Dresden Hauptbahnhof

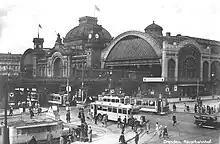
The Hauptbahnhof in ca. 1930

One obstacle to operations until then was that it was difficult to reach the terminal tracks in the eastern precinct. As a remedy, a new through track was built through the north hall between platforms 10 and 11, replacing a luggage platform. This would henceforth be used for the passage of additional trains to the eastern precinct and for the passage of unattached locomotives and freight traffic. To take advantage of the sharp rise in through passenger traffic, the covered side hall next to the south hall was demolished, so that the two freight train tracks could be moved on to an outer track on a new concrete structure over the pavement and the released space could be used for an island platform.